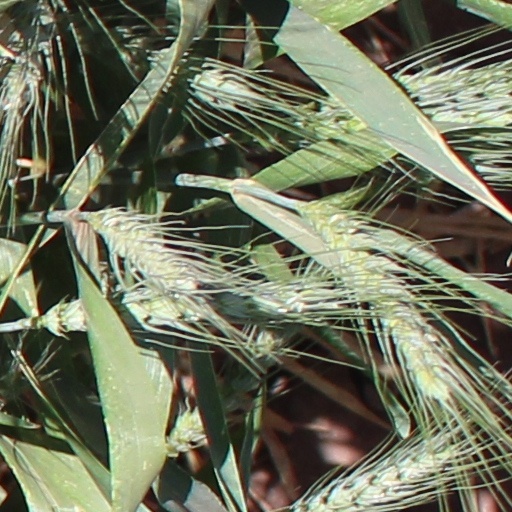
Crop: wheat